Occupation of Iraq (2003–2011)

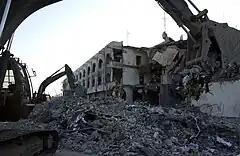
UN headquarters in Baghdad after the Zarqawi's men bombed it, Canal Hotel bombing, 22 August 2003

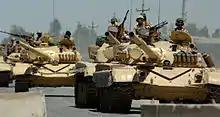
Units of the New Iraqi Army with T-72 tanks in 2006.

Although Saddam Hussein was accused of having links to Al-Qaeda members, only a few Al-Qaeda members were found hiding in Iraq before the invasion, and all were of lower standings.